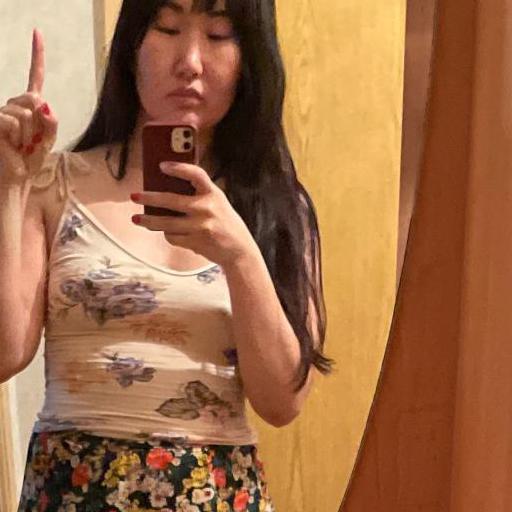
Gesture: no_gesture